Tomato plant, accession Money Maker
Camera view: tilt-top (135 deg); turntable rotation: 180 degrees
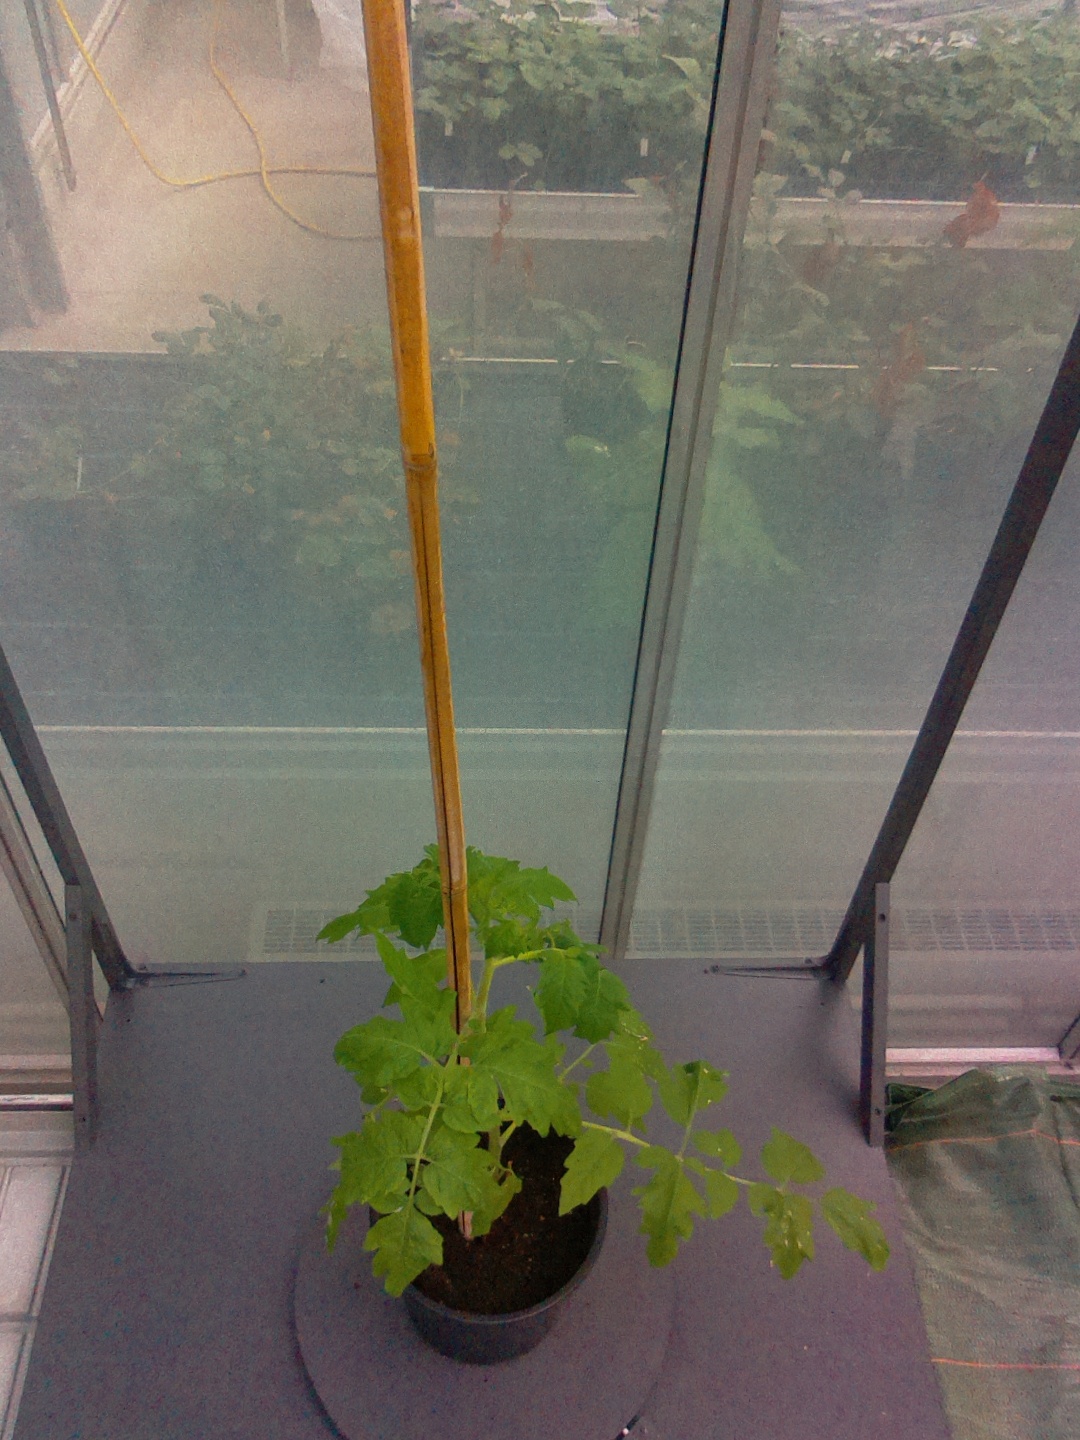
BBCH growth stage 14: 8 of true leaves visible